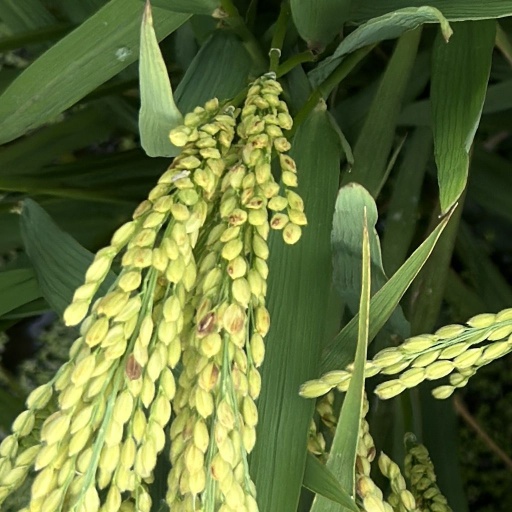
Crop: rice